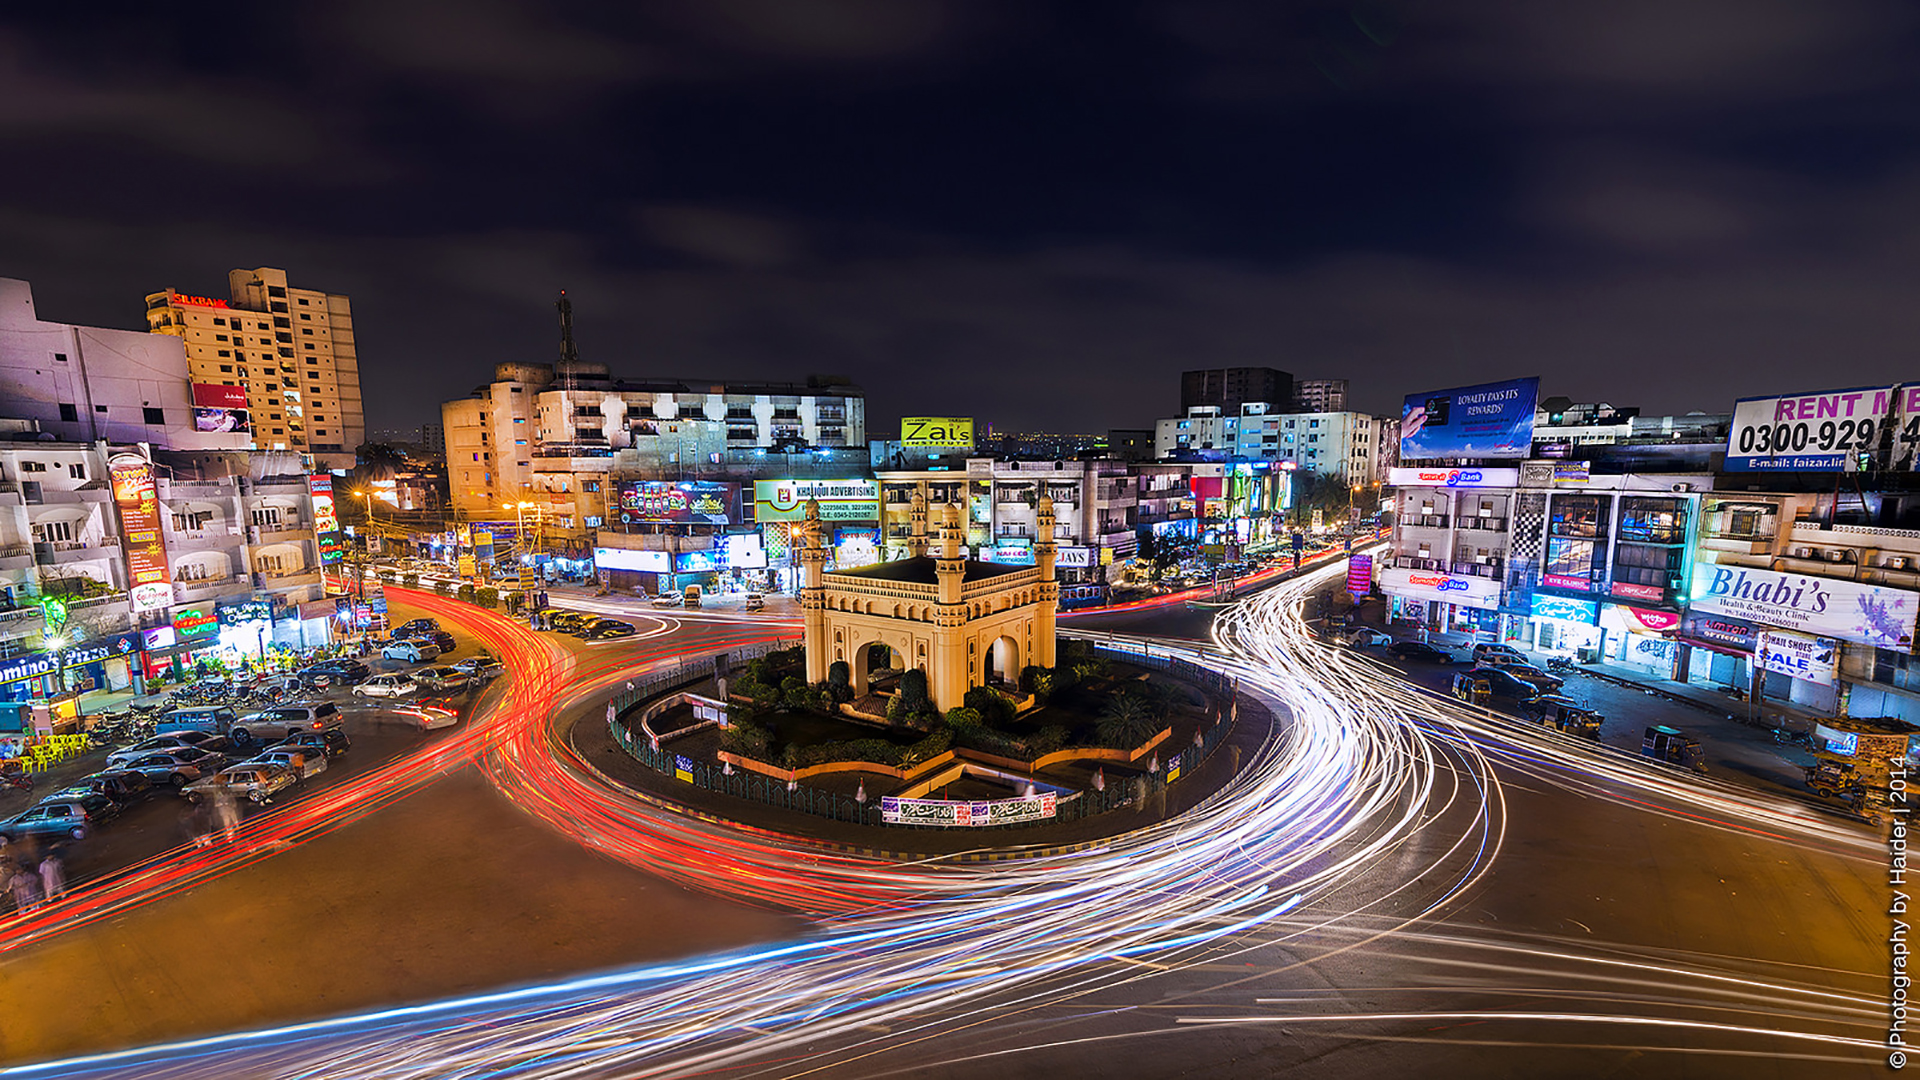
roundabout, night, landmark, urban area, city, sky, light, metropolitan area, cityscape, human settlement, town, transport, traffic, road, street, architecture, infrastructure, metropolis, building, downtown, vehicle, thoroughfare, tourism, intersection, skyline, tourist attraction, highway, evening